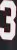
Number: 3